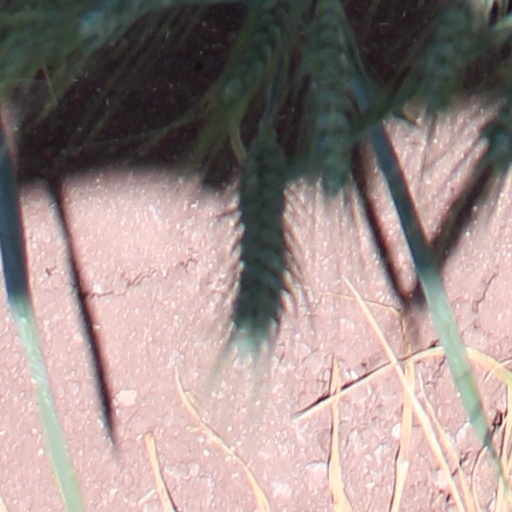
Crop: wheat